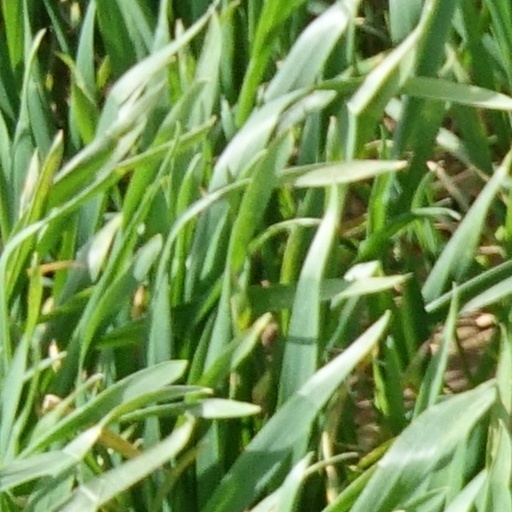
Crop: wheat